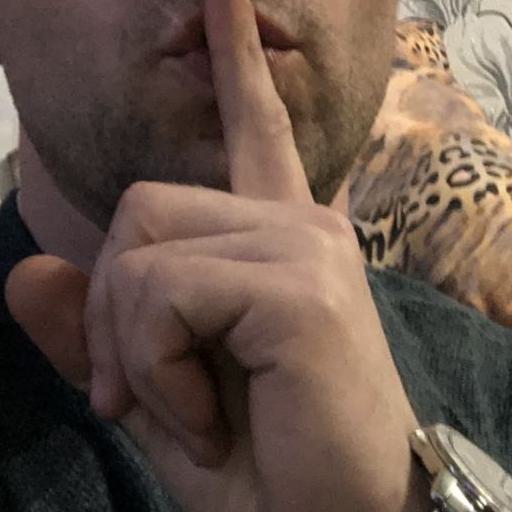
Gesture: mute